CNC router

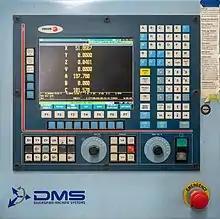
Control panel for a large DMS 5-axis CNC router

A computer numerical control (CNC) router is a computer-controlled cutting machine which typically mounts a hand-held router as a spindle which is used for cutting various materials, such as wood, composites, metals, plastics, glass, and foams. CNC routers can perform the tasks of many carpentry shop machines such as the panel saw, the spindle moulder, and the boring machine. They can also cut joinery such as mortises and tenons.